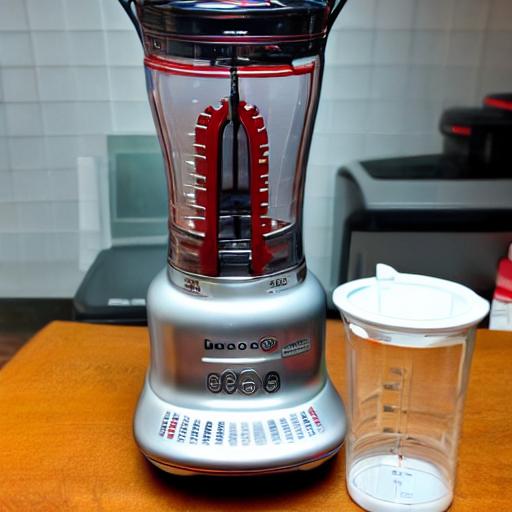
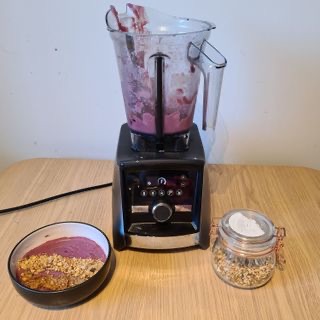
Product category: items_blender
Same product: no